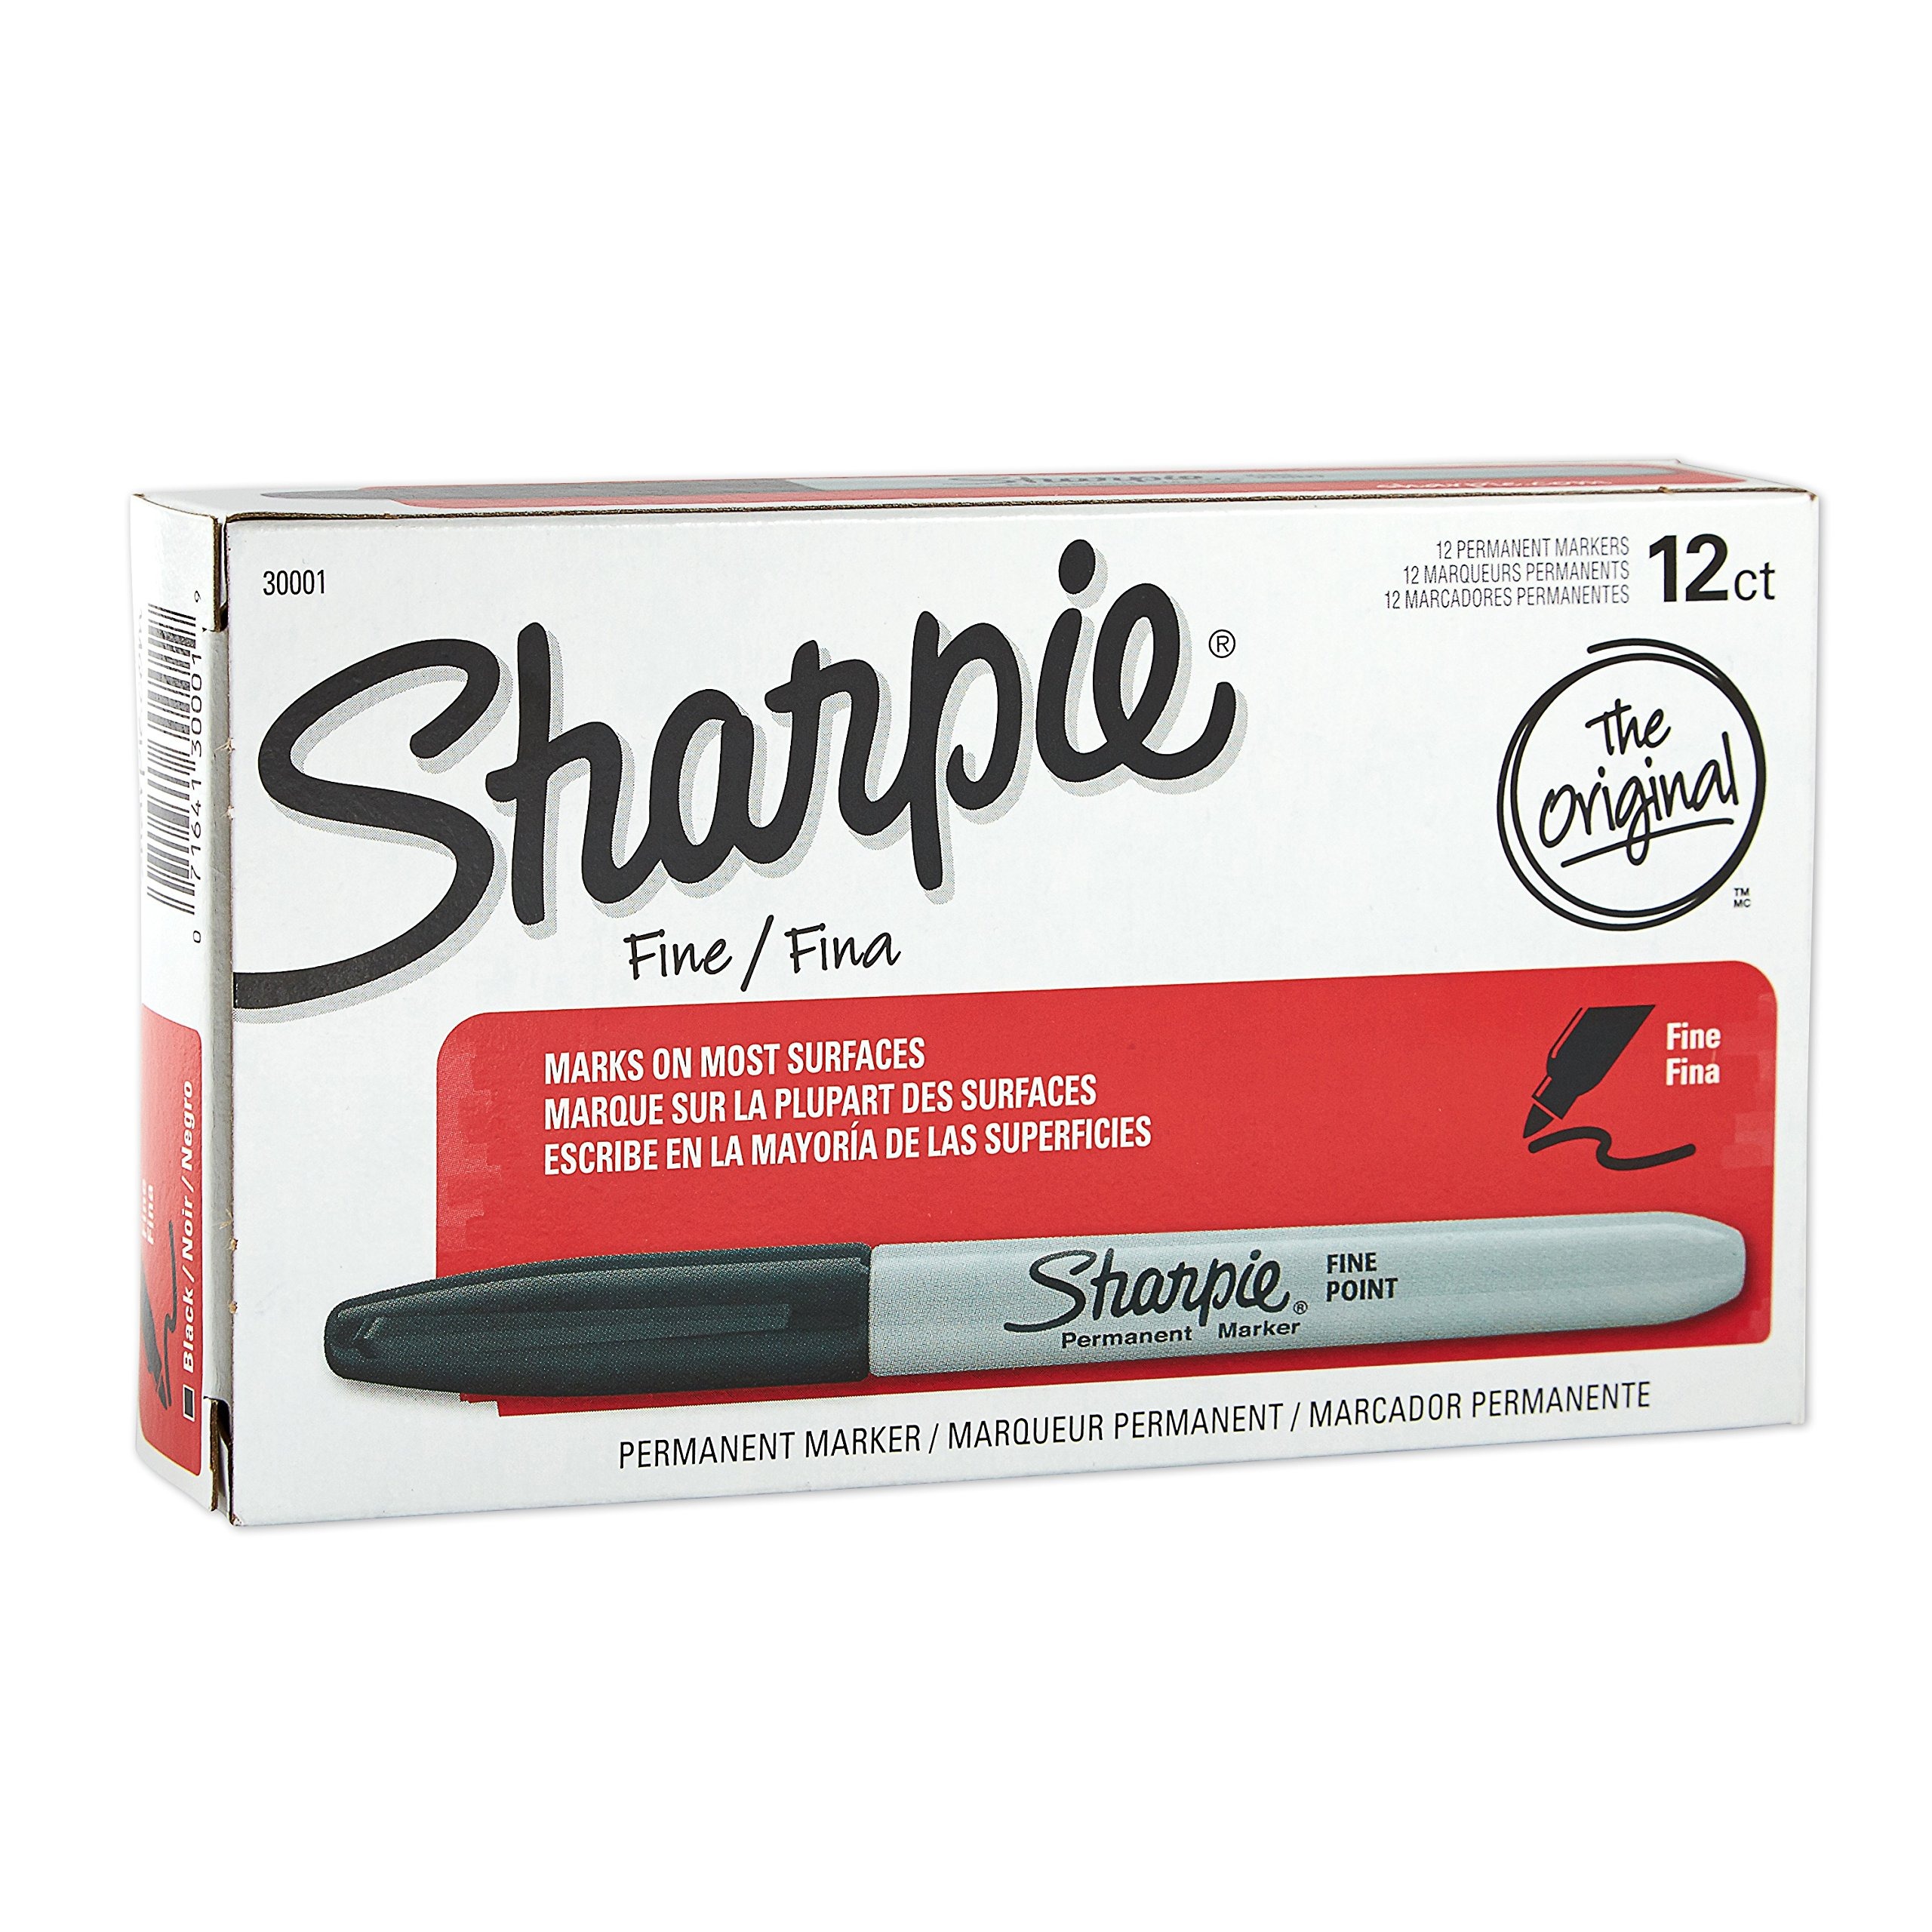
Item Name: Sharpie Permanent Markers, Fine Point, Black, 12 Count (30001)
Bullet Point 1: Durable fine-point tip produces thinner detailed lines on even hard-to-mark surfaces
Bullet Point 2: Ink dries quickly, is waterproof, smear-proof and fade-resistant
Bullet Point 3: The AP certified ink is non-toxic and long lasting
Bullet Point 4: Ideal for birthday cards, note taking, and thank-you notes
Bullet Point 5: Contains 12 black permanent markers
Value: 12.0
Unit: Count

Price: 10.44